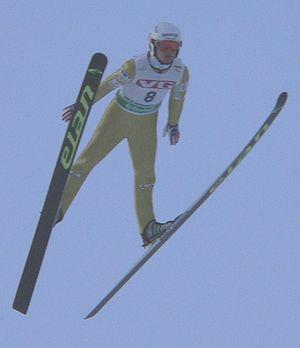
Rok Urbanc est un sauteur à ski slovène. Il débute en Coupe du monde en 2003 et obtient son seul podium et victoire à Zakopane lors de la saison 2006-2007.